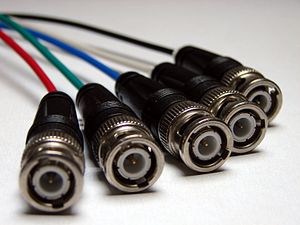
BNC-stik
BNC-stik til 75 ohm og siddende på kabel fra monitor.
BNC-stik er et elektrisk stik, som anvendes til radiofrekvenssignaler mindre end ca. 4 GHz og for spændinger mindre end 500V. Data for stikket varierer med fabrikant og med frekvensen.